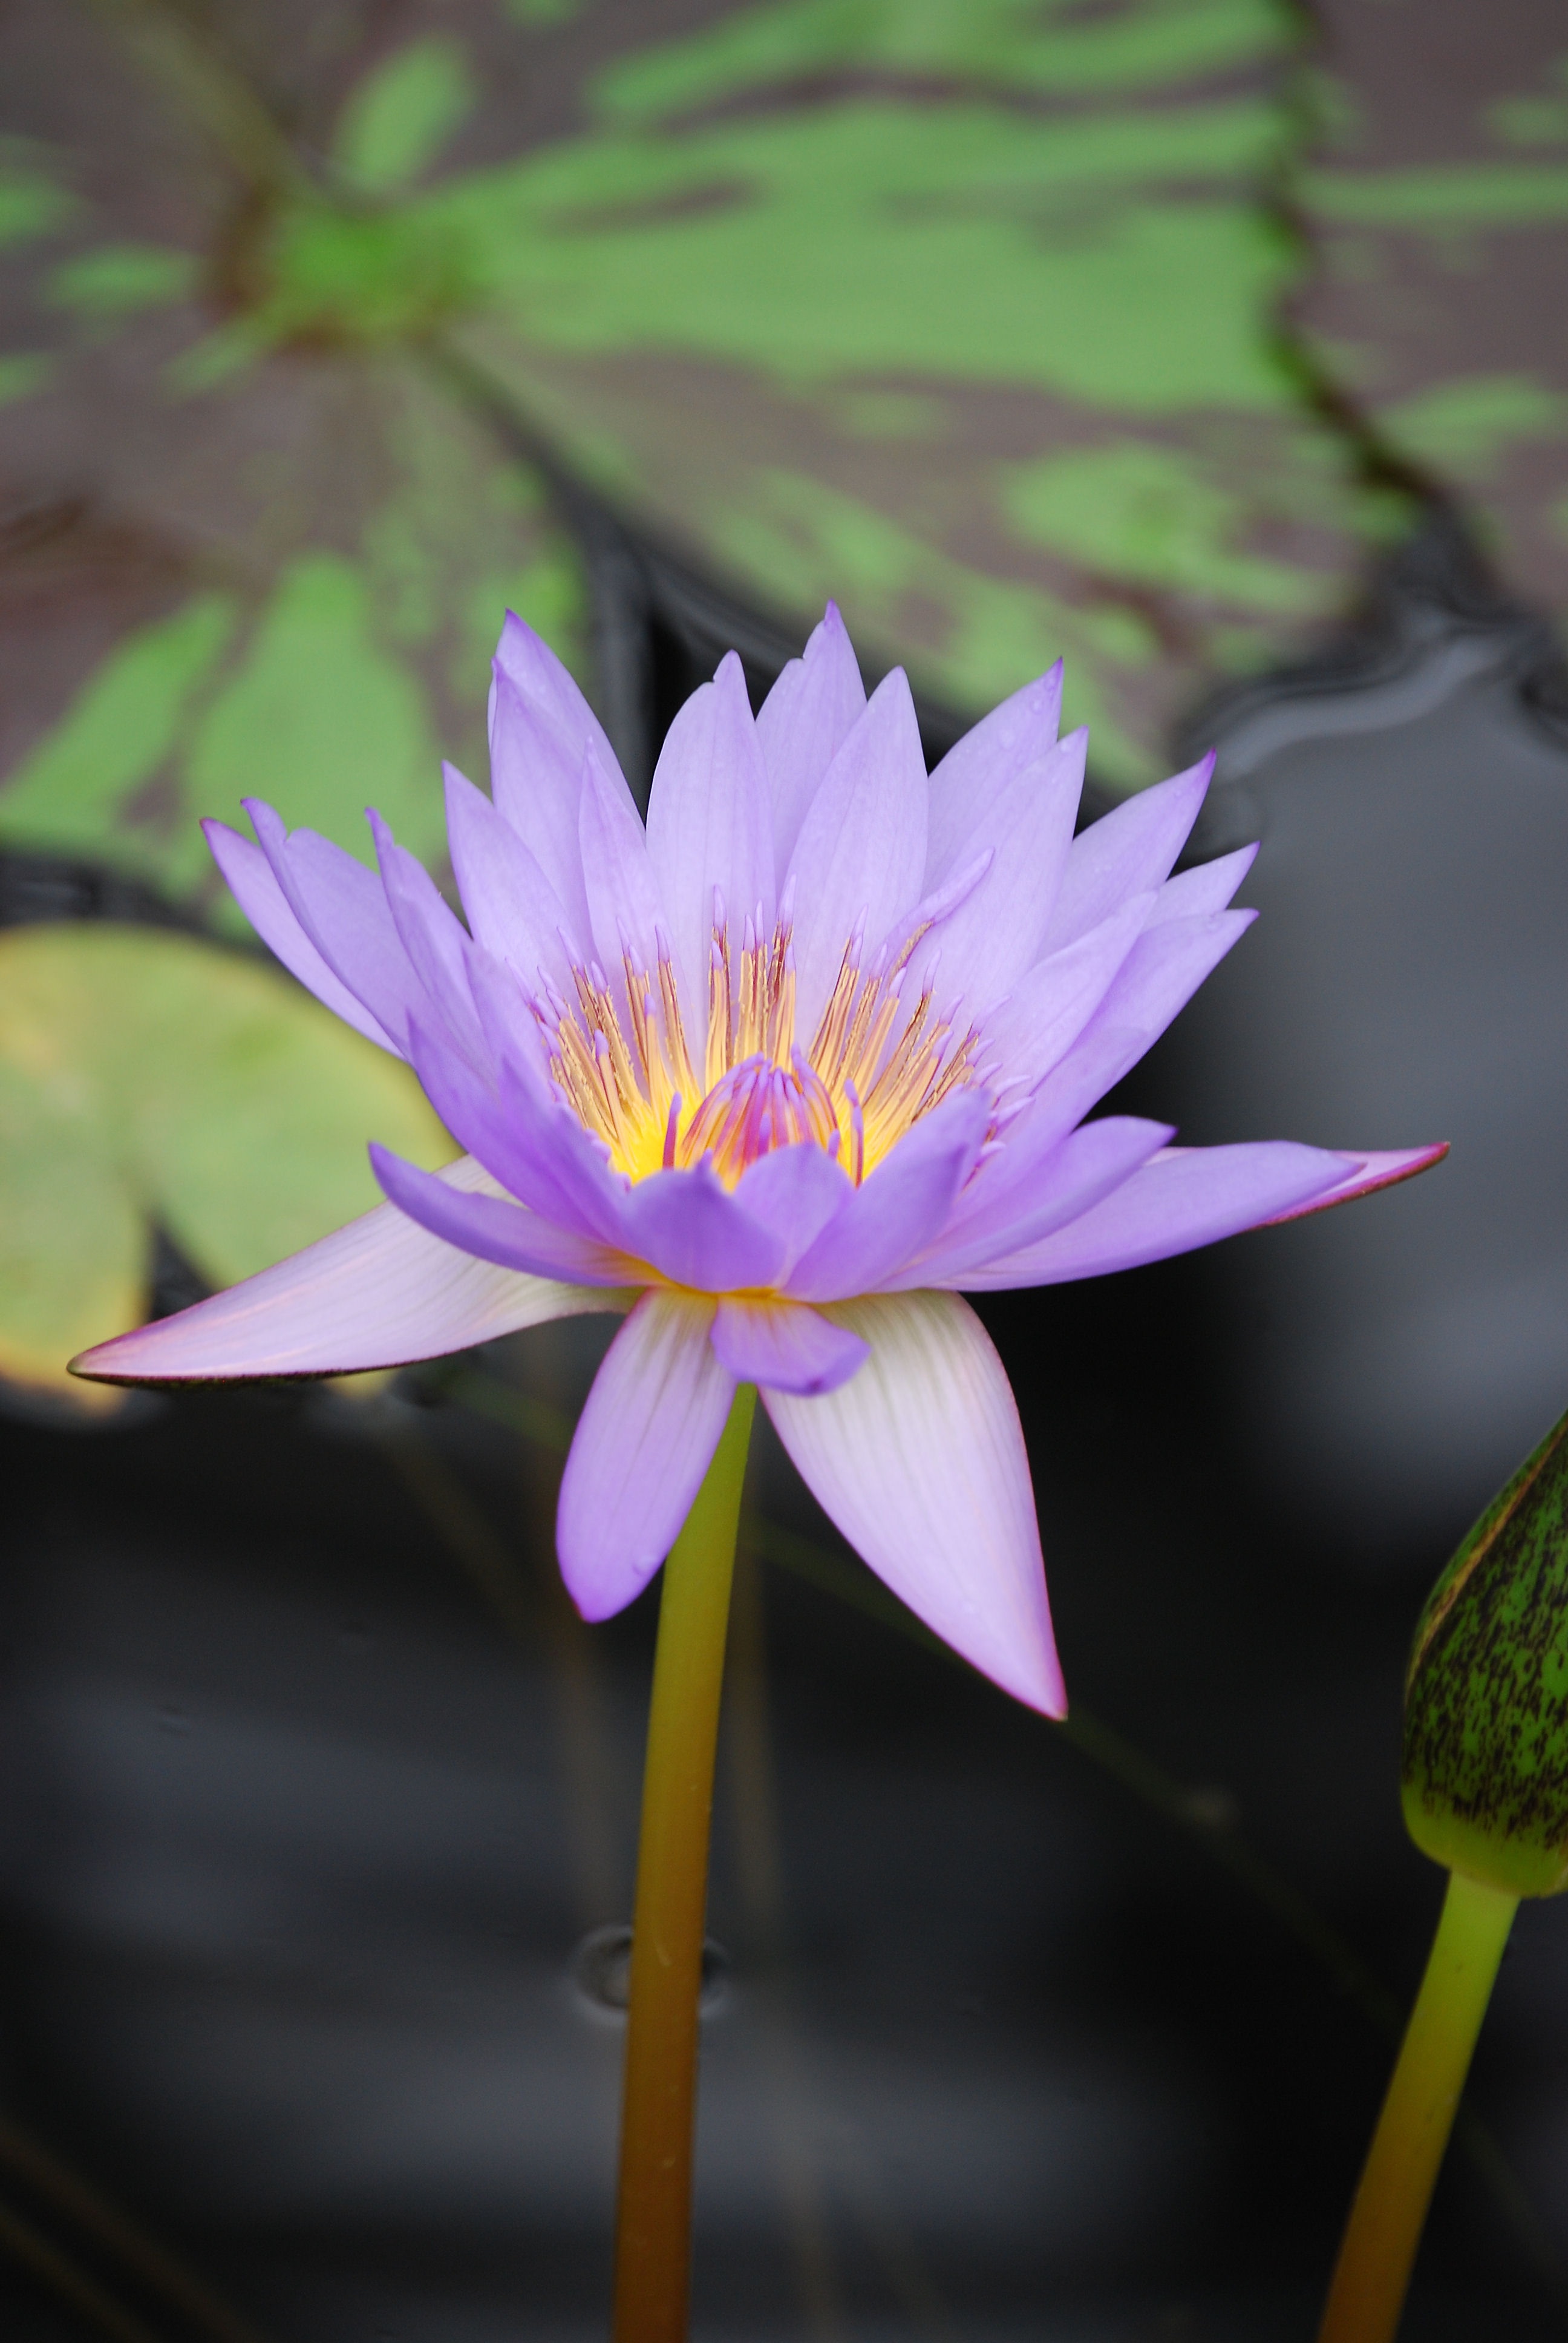
water, nature, blossom, plant, leaf, flower, purple, petal, bloom, pond, green, botany, aquatic, yellow, sacred lotus, aquatic plant, flora, water lily, wildflower, close up, lotus, macro photography, flowering plant, plant stem, land plant, lotus family